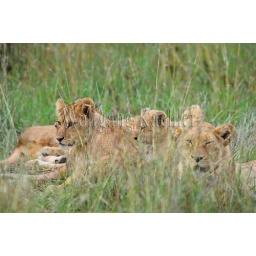
Tanzania, serengeti national park, lion pride in grass